Alikanas

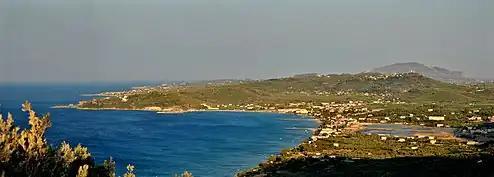

Alikanas is a village in the municipal unit of Alykes situated on the northeastern coast about 15 km northwest of Zakynthos (city) on the island of Zakynthos, Greece. It is situated from the neighbouring village of Alykes, on the Ionian coast.